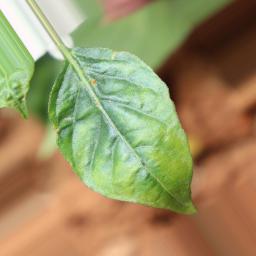
Label: mites_and_trips